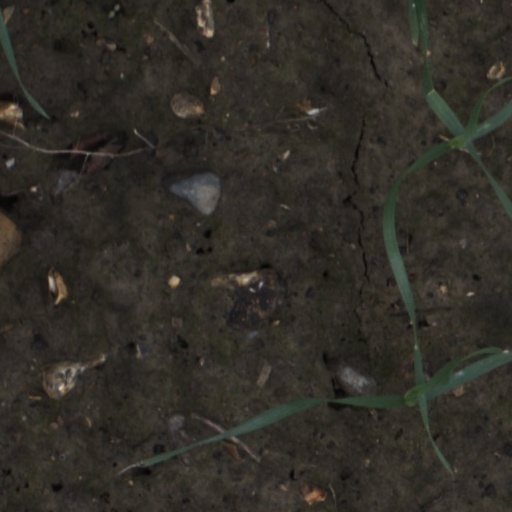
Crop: wheat